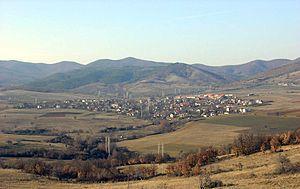
La commune de Stara Zagora est située dans le centre-sud de la Bulgarie.